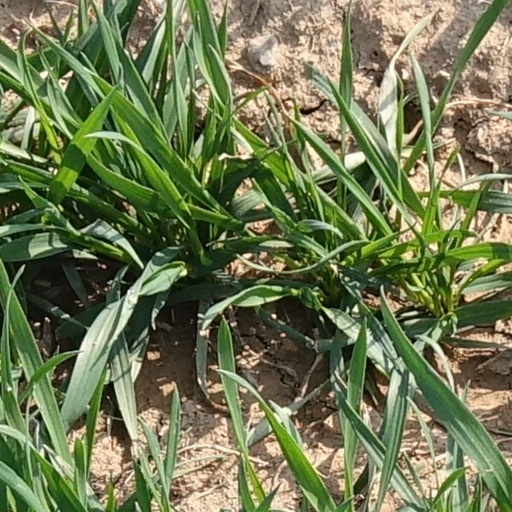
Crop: wheat